Operation Unified Assistance

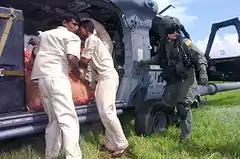
Sri Lankan relief workers unload vegetables

The US Navy also deployed the , a 1,000-bed hospital ship (initially staffed to support 250 patient beds). Other logistics ships were also employed such as the combat stores ships and .